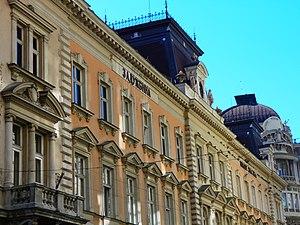
La fondation Nikola Spasić est une institution de bienfaisance située à Belgrade, la capitale de la Serbie, dans la municipalité de Stari grad. En raison de son importance architecturale, le bâtiment qui l'abrite, construit en 1889, figure sur la liste des monuments culturels de grande importance de la République de Serbie et sur la liste des biens culturels de la Ville de Belgrade.
Konstantin Jovanović était un architecte serbe.
Ulica Knez Mihailova ou rue du Prince Michel en serbe cyrillique Улица Кнез Михаилова, est la principale rue piétonne de la ville de Belgrade, la capitale de la Serbie. Elle est située dans la municipalité de Stari grad. En raison de l'ancienneté et de la valeur de son patrimoine architectural, notamment des constructions datant des années 1870, la rue est inscrite sur la liste des entités spatiales historico-culturelles d'importance exceptionnelle de la République de Serbie.